Lawyer

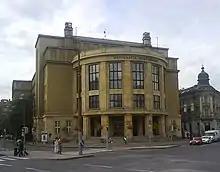
Law Faculty of Comenius University in Bratislava (Slovakia)

Some lawyers, particularly barristers and advocates, argue the legal cases of clients case before a judge or jury in a court of law.